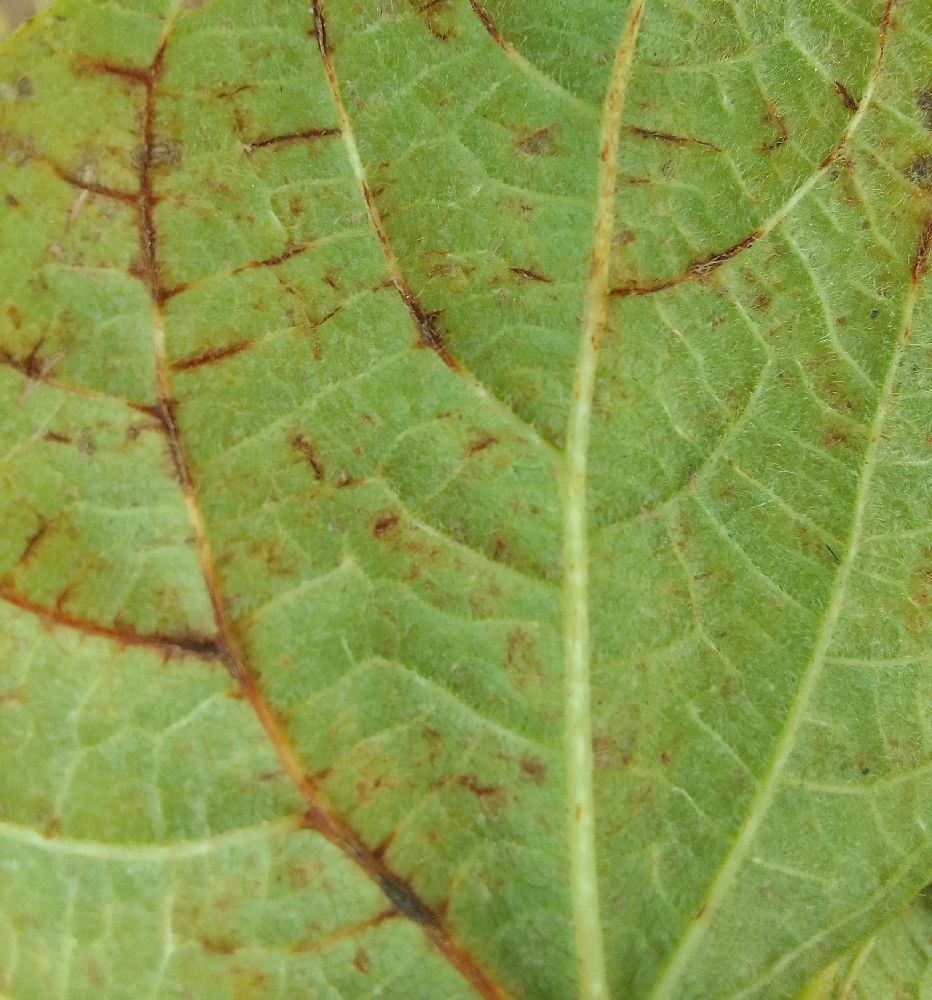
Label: anthracnose